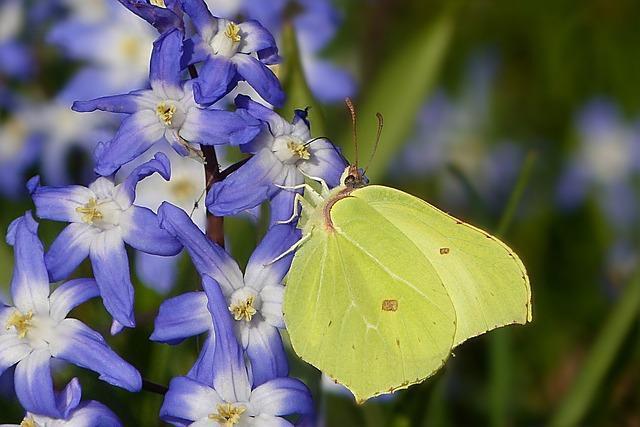
butterfly